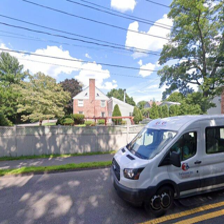
Label: streetView